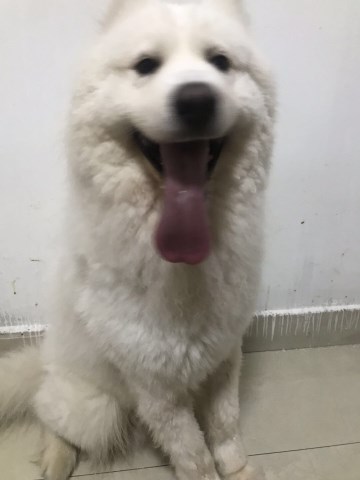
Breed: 2192-n000088-Samoyed